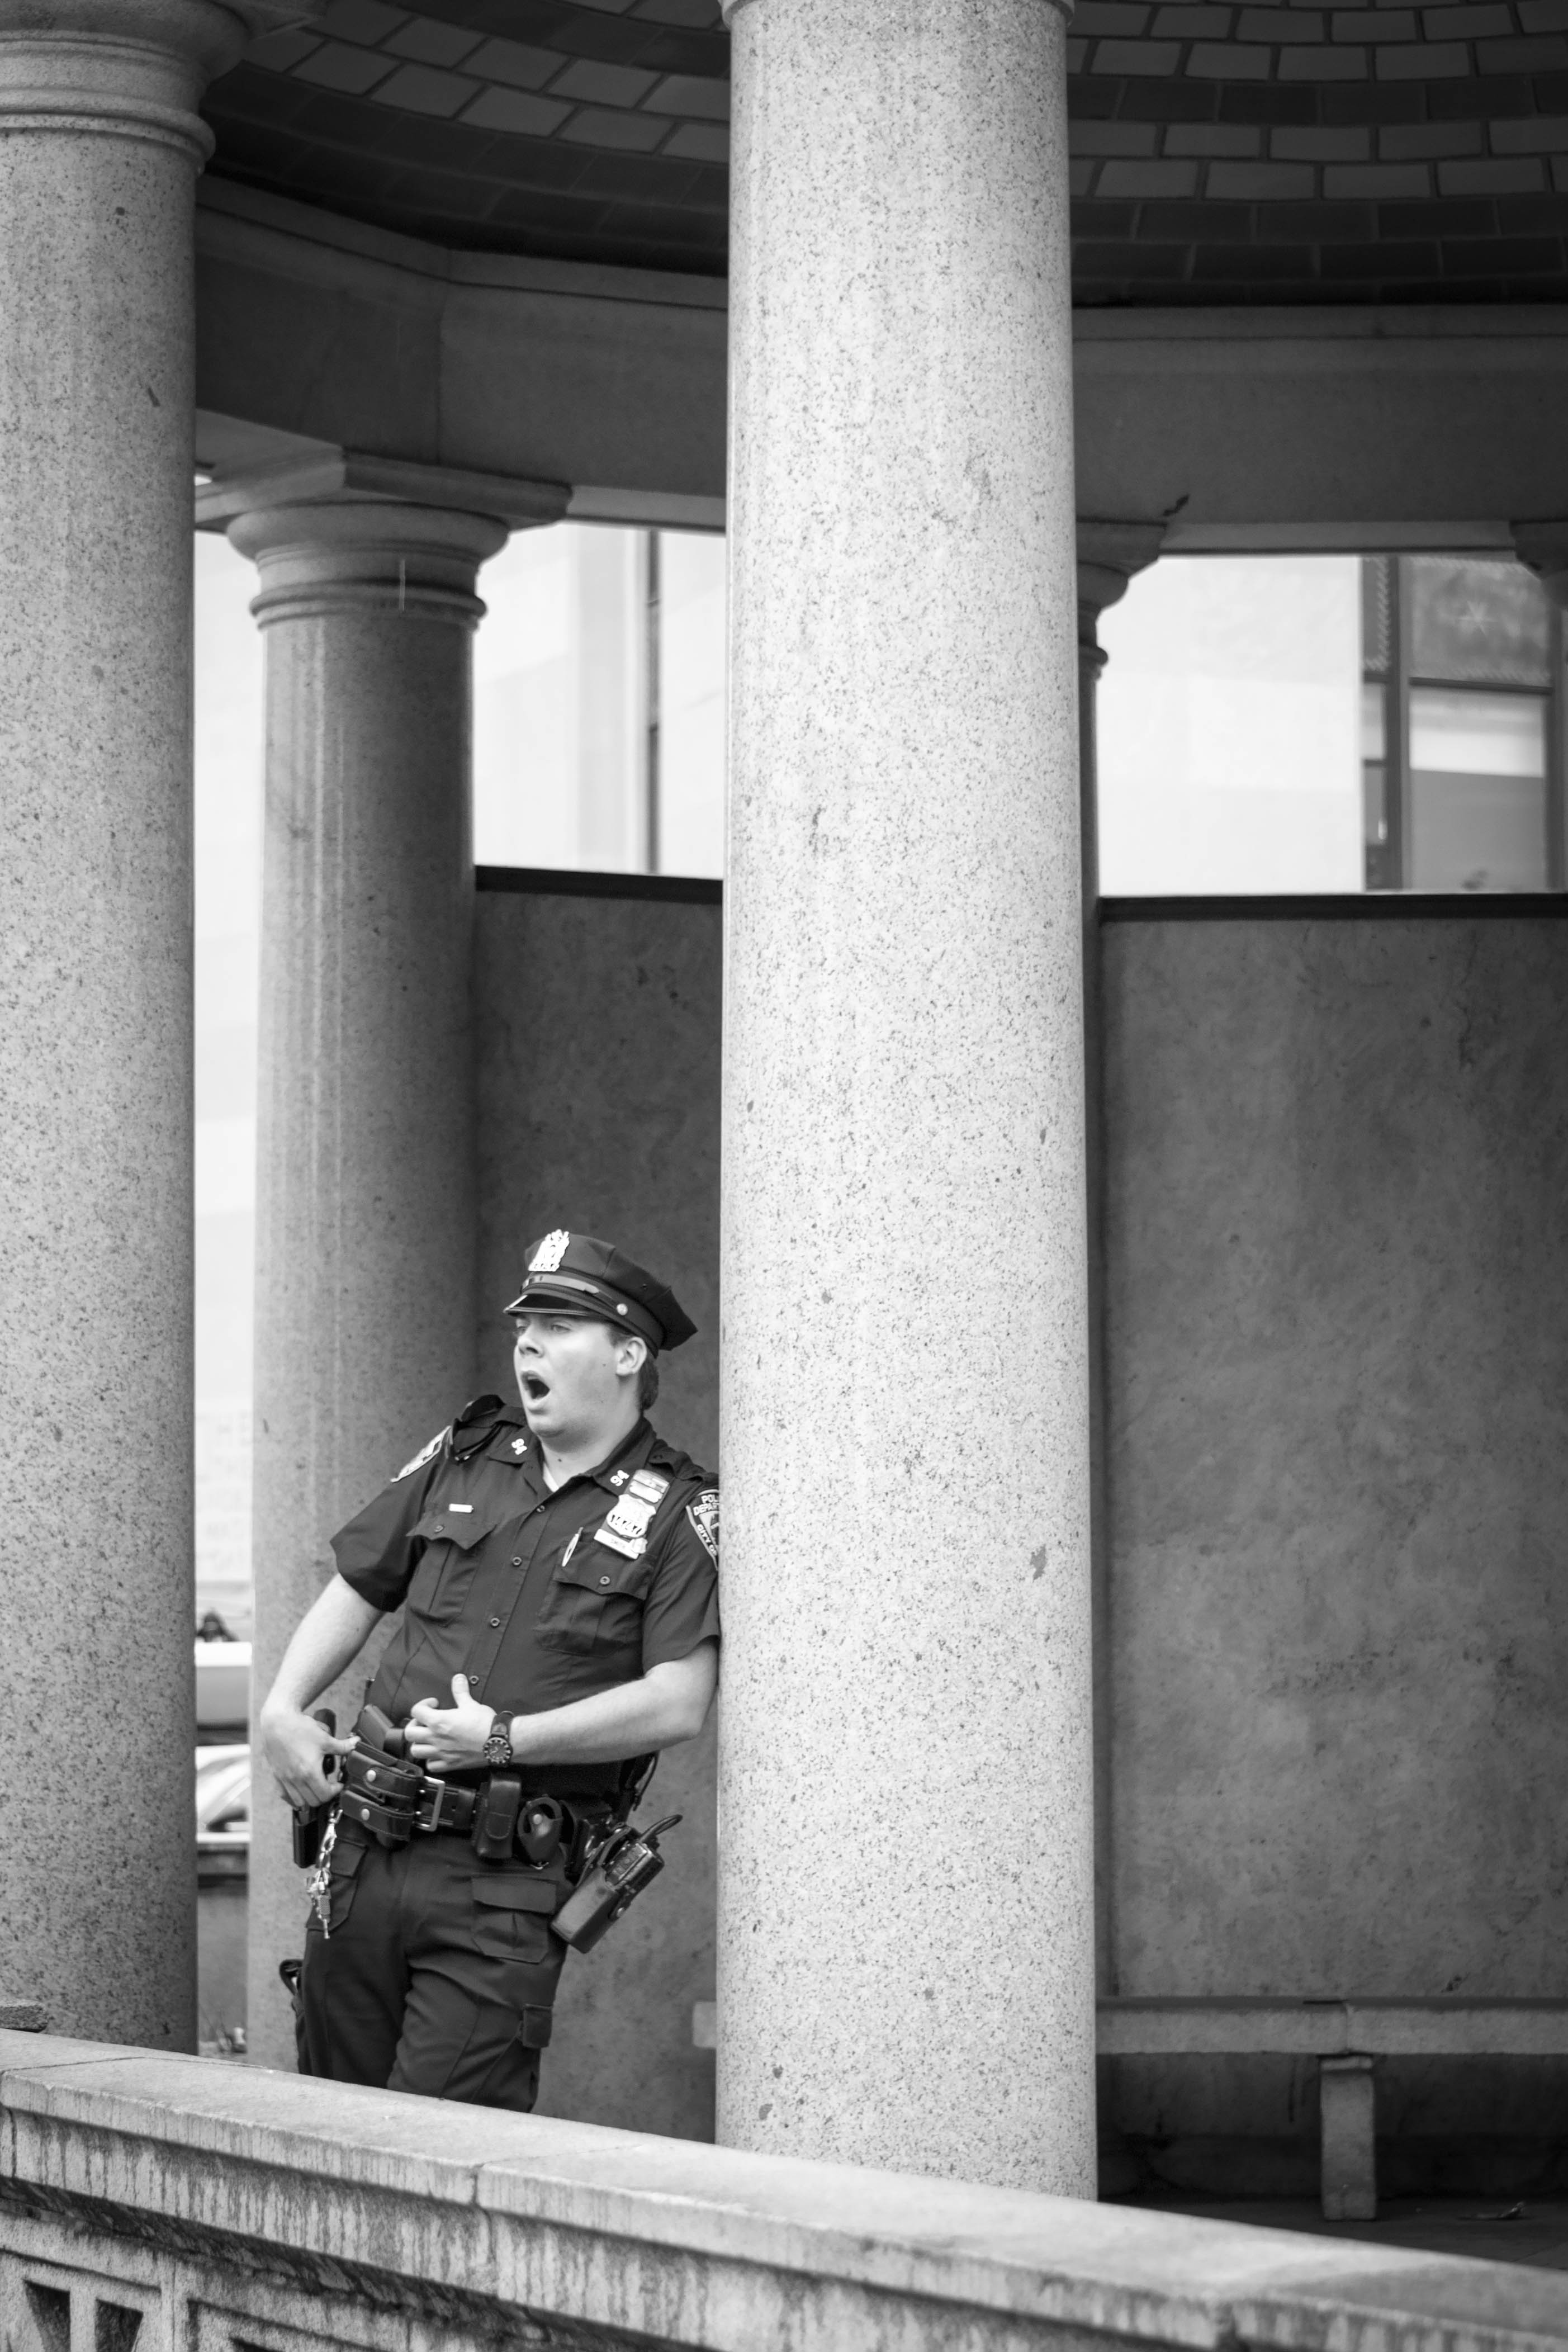
black and white, structure, white, photography, column, black, monochrome, digital camera, photograph, image, shape, monochrome photography, film noir